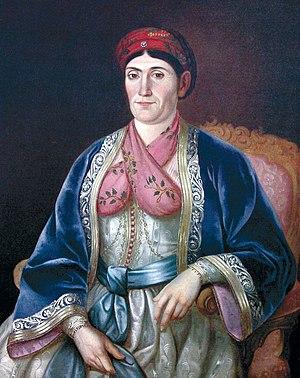
Voici la liste des conjoints des souverains des différentes entités qui ont constitué la Serbie au cours des siècles :